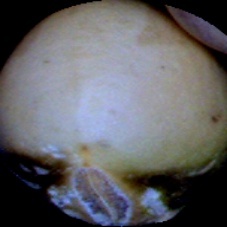
Label: Spotted